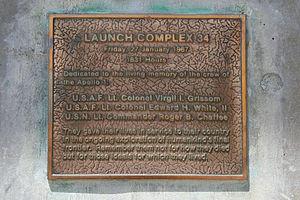
Virgil Ivan Grissom, dit Gus Grissom, né le 3 avril 1926 et mort le 27 janvier 1967 est un pilote de l'armée de l'air américaine et un membre des Mercury Seven, le premier groupe d'astronautes sélectionnés par la National Aeronautics and Space Administration pour le programme Mercury, qui cherche à envoyer les premiers Américains dans l'espace. Il fait également partie des programmes Gemini et Apollo. En tant que membre du corps des astronautes de la NASA, Grissom est le deuxième Américain à voler dans l'espace et le deuxième à le faire à deux reprises.